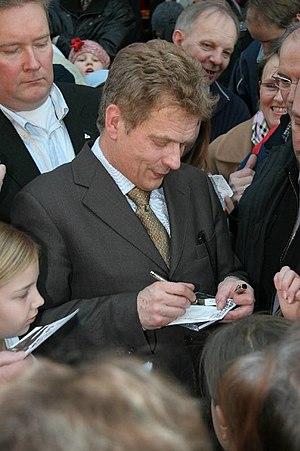
L'élection présidentielle finlandaise de 2006 s'est tenue les 15 janvier et 29 janvier 2006 et a vu la réélection de Tarja Halonen au poste de Président de la Finlande pour un second mandat de six ans.